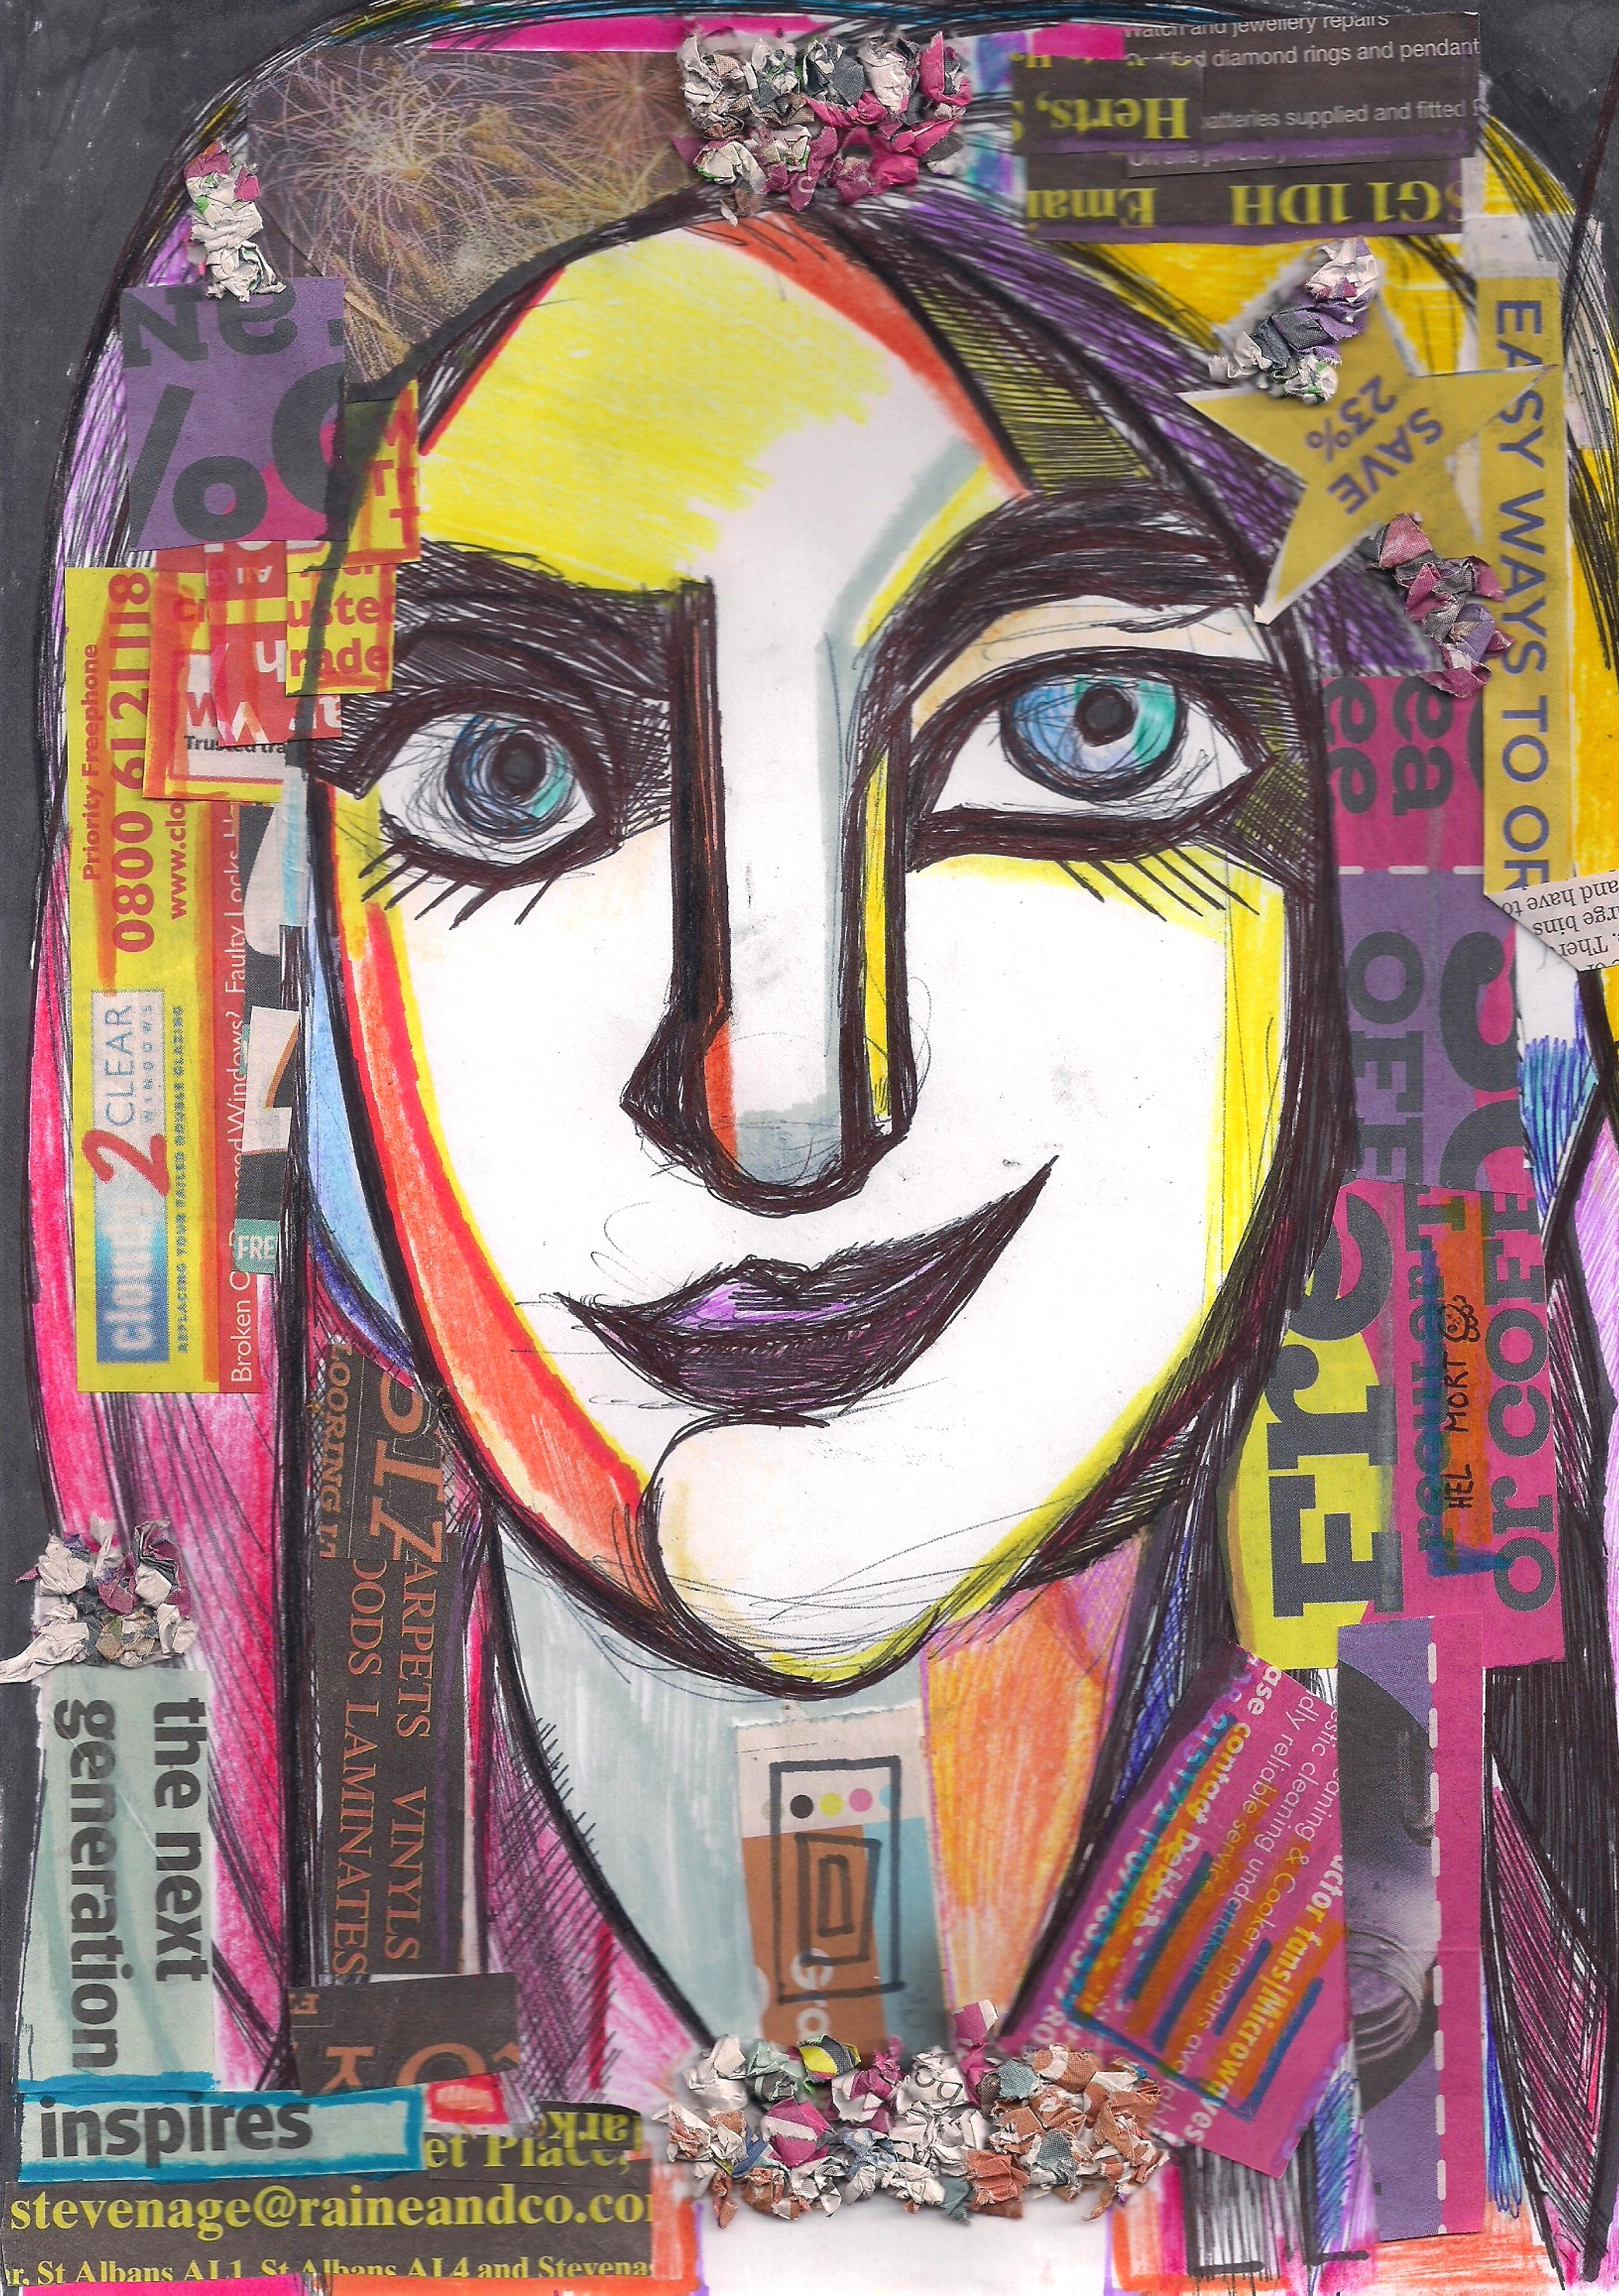
painting, art, artist, artwork, drawing, contemporary art, photography, illustration, paint, love, design, sketch, fine art, abstract art, creative, abstract, acrylic painting, nature, watercolor, art gallery, oil painting, gallery, modern art, abstract painting, digital art, contemporary painting, art collector, style, girl, woman, fashion, mort, eyebrow, pink, magenta, purple, Colorfulness, violet, visual arts, graphics, graphic design, street art, graffiti